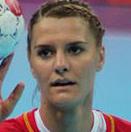
Age: 27